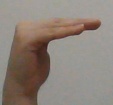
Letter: haa